John Anthony Castro

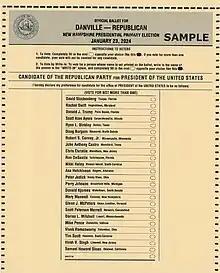
Castro was a ballot-listed candidate in the 2024 New Hampshire Republican primary.

Castro ultimately filed dozens of unsuccessful federal lawsuits in courts across the country seeking to have Trump disqualified and became, according to the "New York Times" and NPR, the "most prolific" advocate for disqualification. By the end of the year, more than a dozen of his cases had either been dismissed or non-suited, with additional dismissals that followed in 2024. Appellate panels in the United States Court of Appeals for the First Circuit and the United States Court of Appeals for the District of Columbia Circuit both rejected his appeals, while the U.S. Supreme Court refused to consider his petition for a writ of certiorari.